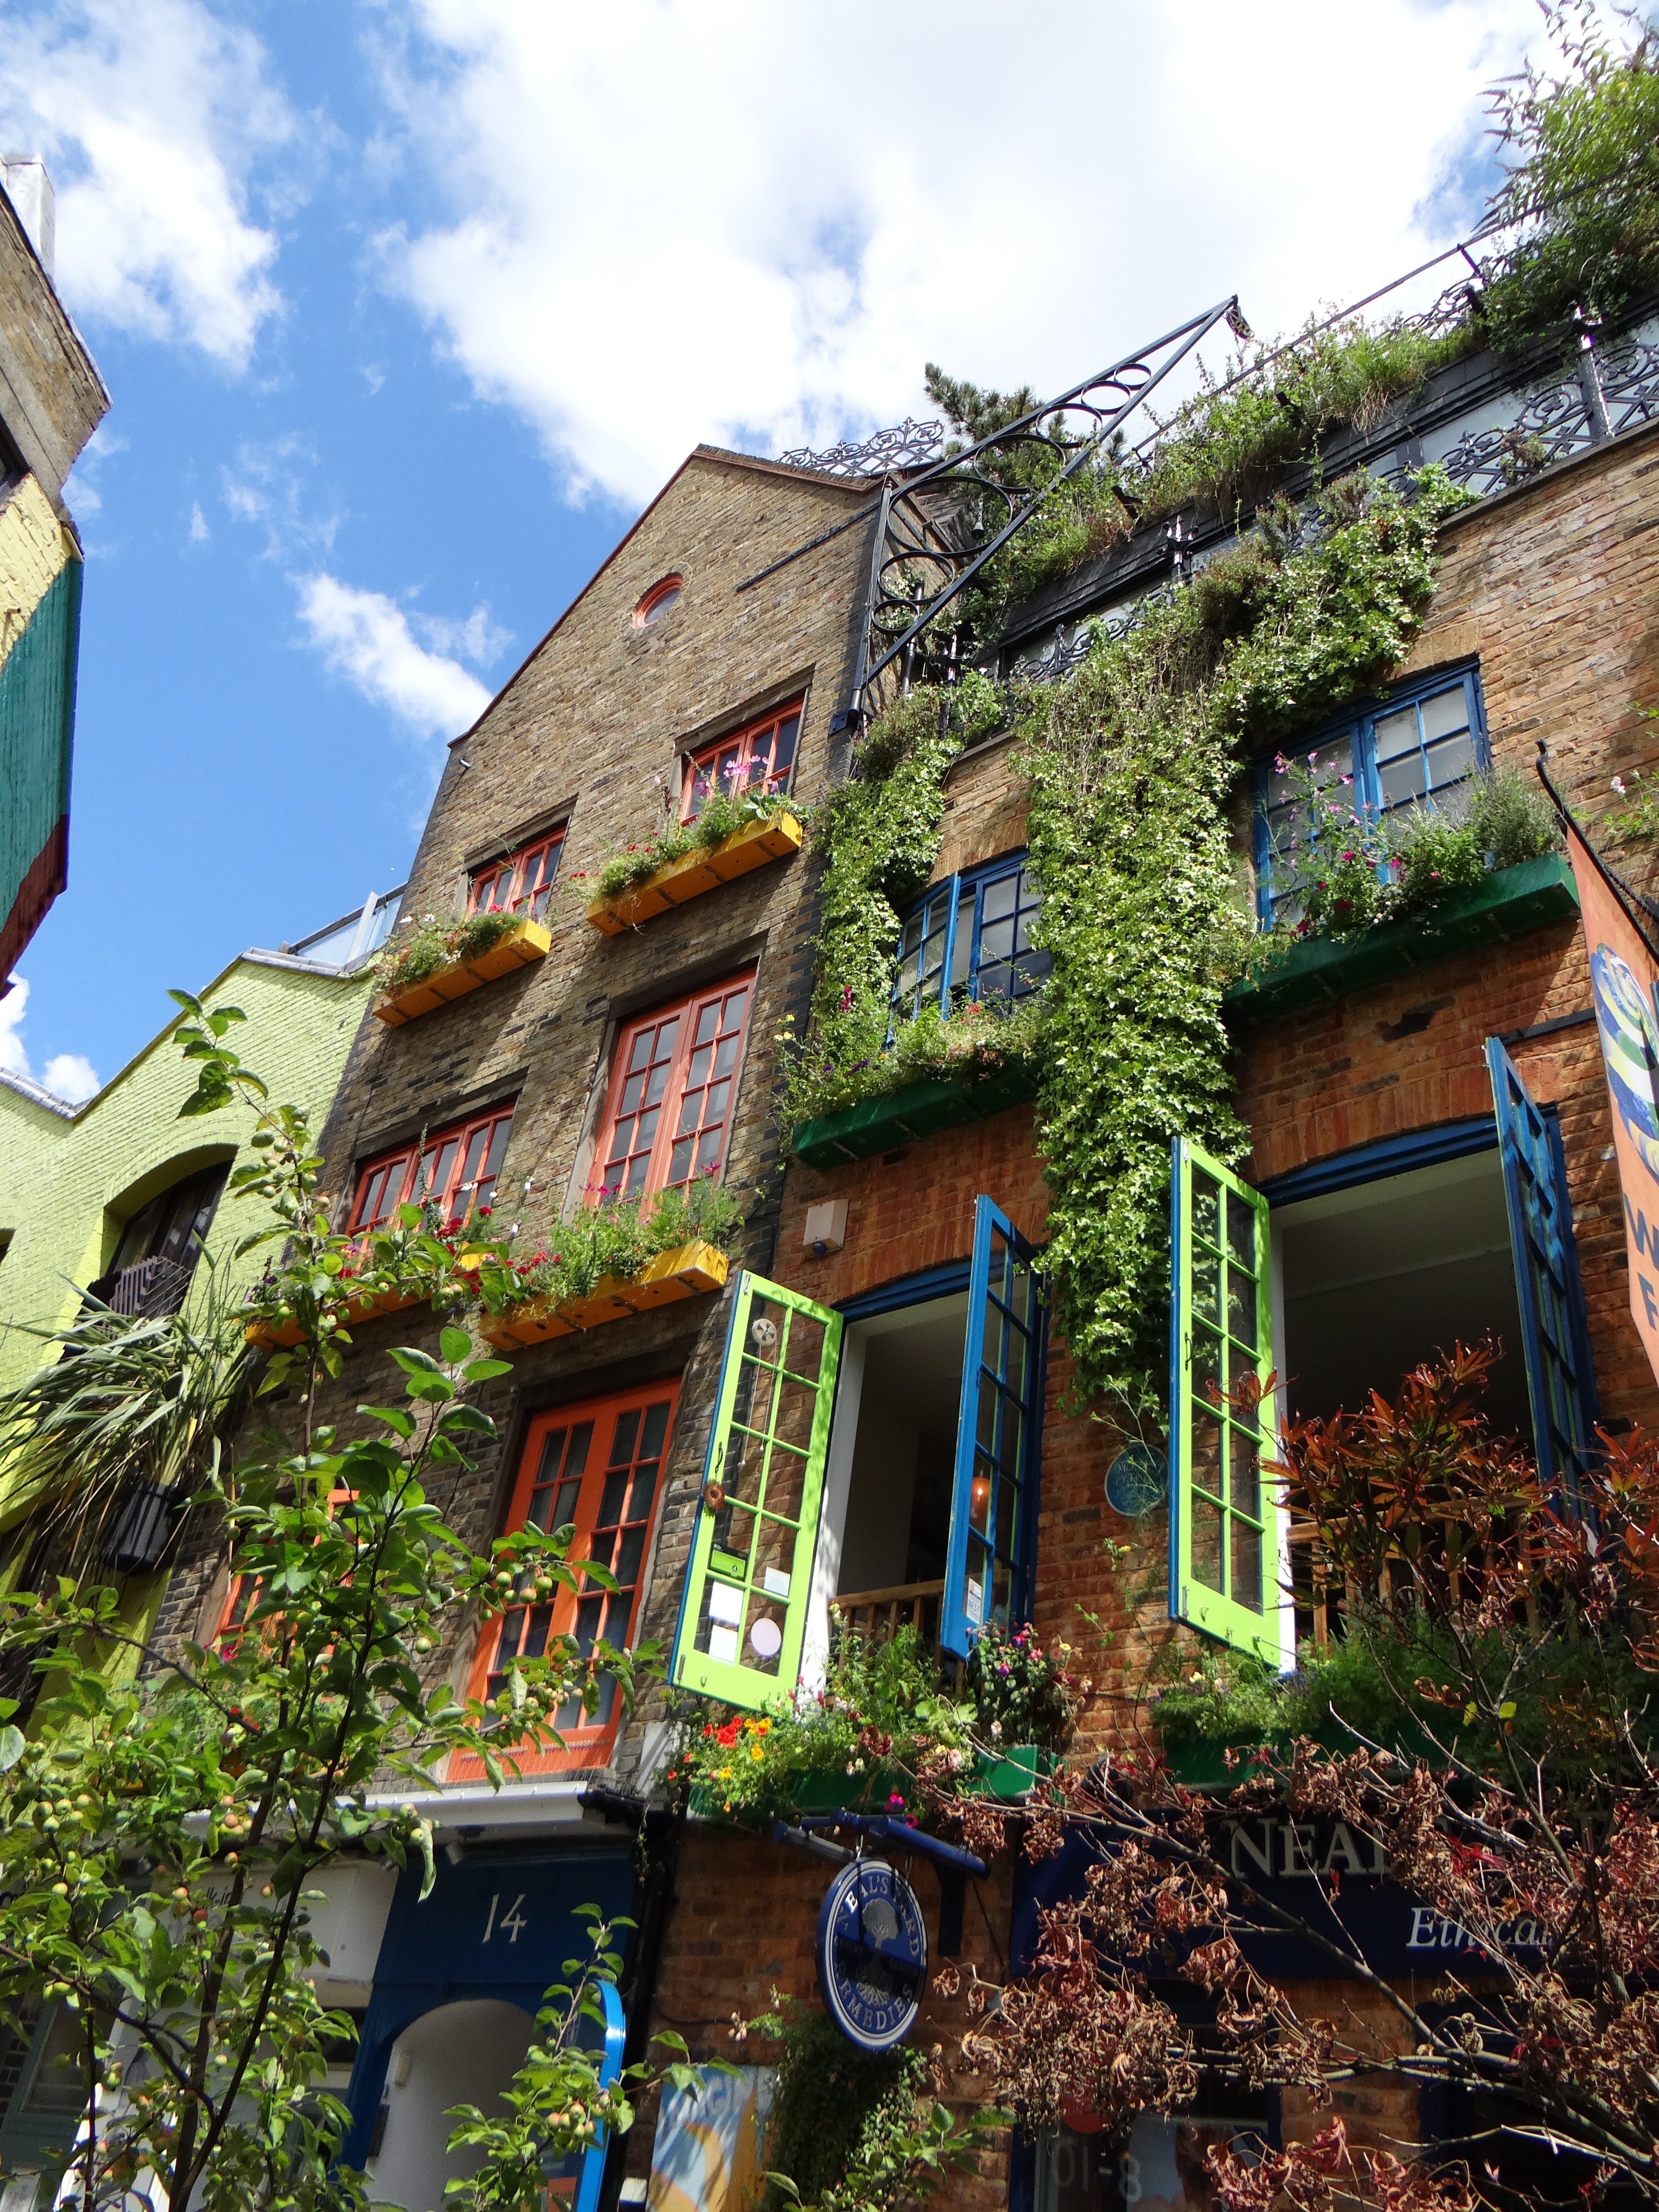
house, town, building, city, home, village, cottage, facade, colorful, tourism, flowers, old town, london, ruins, estate, historically, neighbourhood, artfully, rural area, residential area, covent garden, neal's yard, vegan restaurant